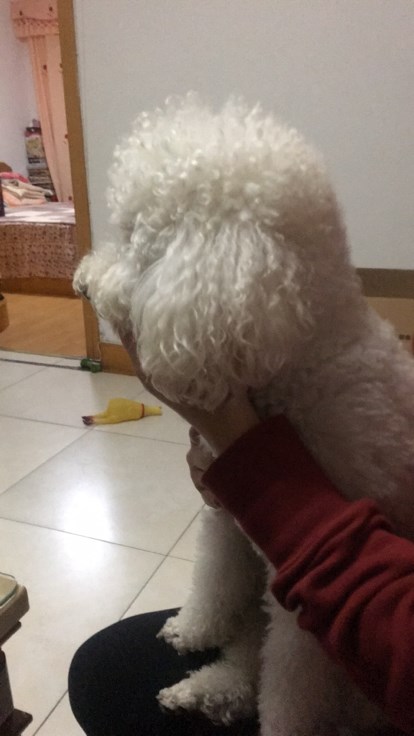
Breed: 2925-n000114-toy_poodle